Gasterophilus haemorrhoidalis

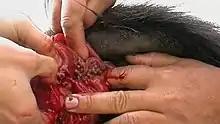
In rectum of a mule with anal prolapse

Gasterophilus haemorrhoidalis (also called nose botfly or lip botfly) is a species of the genus "Gasterophilus" that lays eggs on the lips and around the mouth of horses, mules and donkeys. Their hatching is simulated by moisture from licking or feeding of hosts.